Digital Equipment Corporation

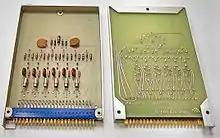
System Building Blocks (System Module) 1103 hex-inverter card (both sides)

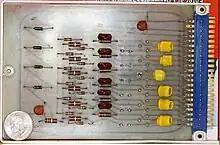
PDP-1 System Building Block #4106, circa 1963 - note that one transistor (yellow) has been replaced

In early 1958, DEC shipped its first products, the "Digital Laboratory Module" line. The Modules consisted of a number of individual electronic components and germanium transistors mounted to a circuit board, the actual circuits being based on those from the TX-2.